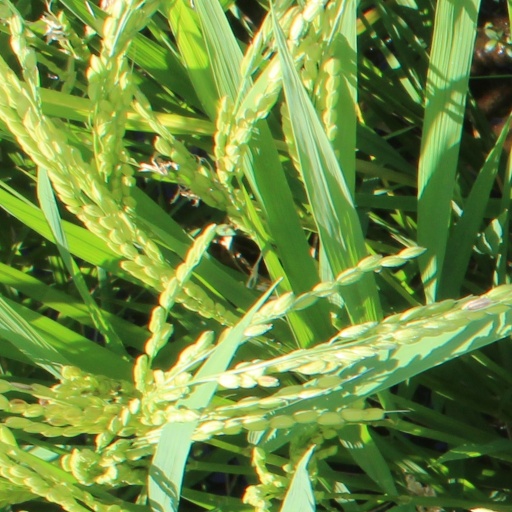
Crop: rice